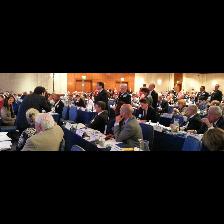
Label: Human